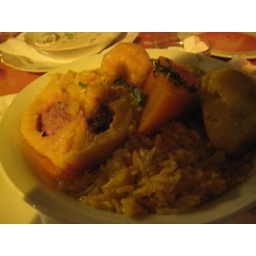
Chicken in fish ball with pumpkin